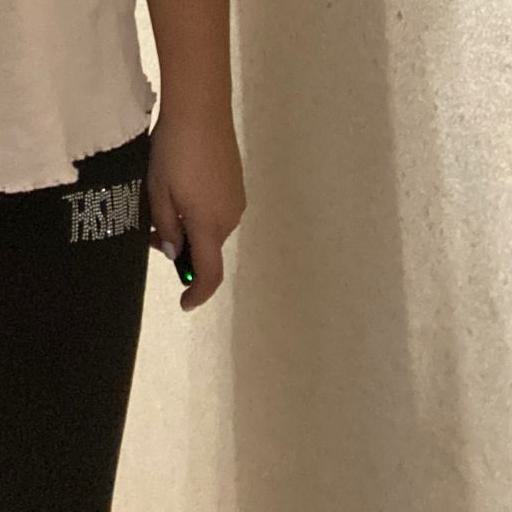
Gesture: no_gesture